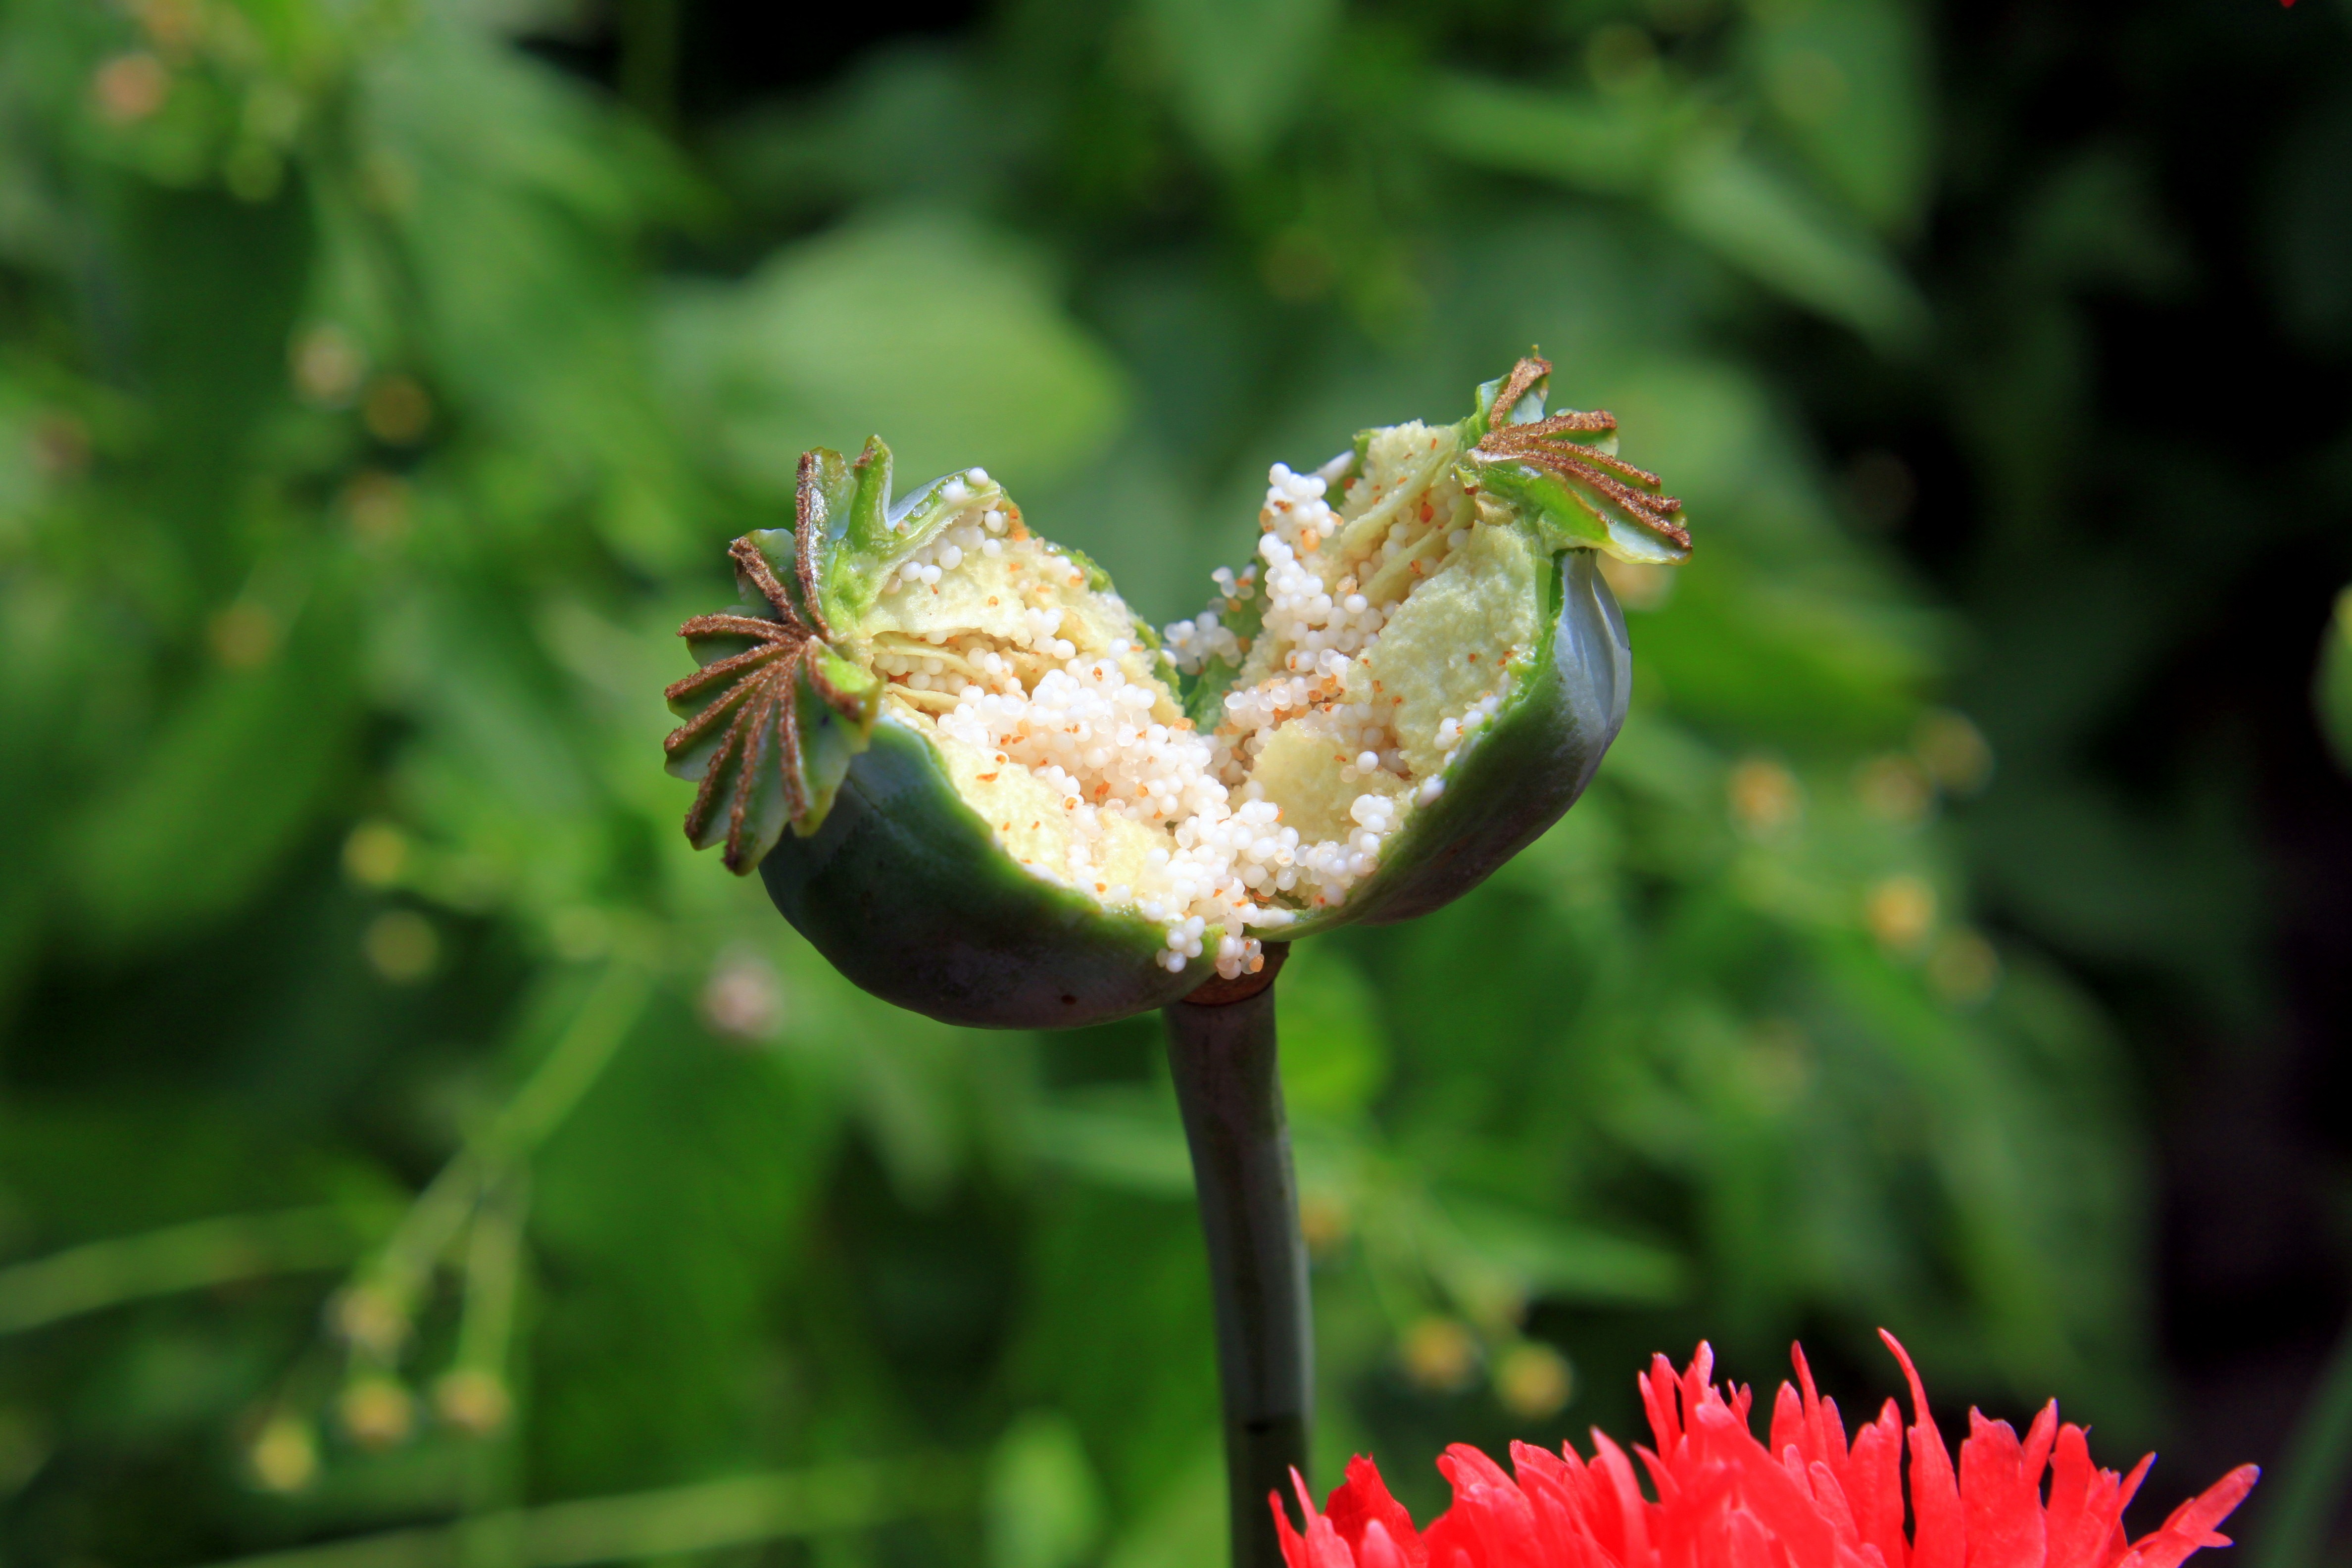
nature, blossom, plant, photography, leaf, seed, flower, green, botany, garden, flora, health, fauna, plants, invertebrate, wildflower, close up, pods, raw, poppy, papaver, macro photography, flowering plant, capsules, opium, plant stem, land plant, somniferum